Artaxerxes II

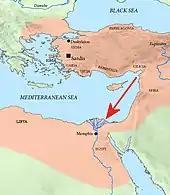
Achaemenid campaign of Pharnabazus II against Egypt in 373 BC.

After four years of preparations in the Levant, Pharnabazus gathered an expeditionary force of 200,000 Persian troops, 300 triremes, 200 galleys, and 12,000 Greeks under Iphicrates. The Achaemenid Empire had also been applying pressure on Athens to recall the Greek general Chabrias, who was in the service of the Egyptians, but in vain. The Egyptian ruler Nectanebo I was thus supported by Athenian General Chabrias and his mercenaries.